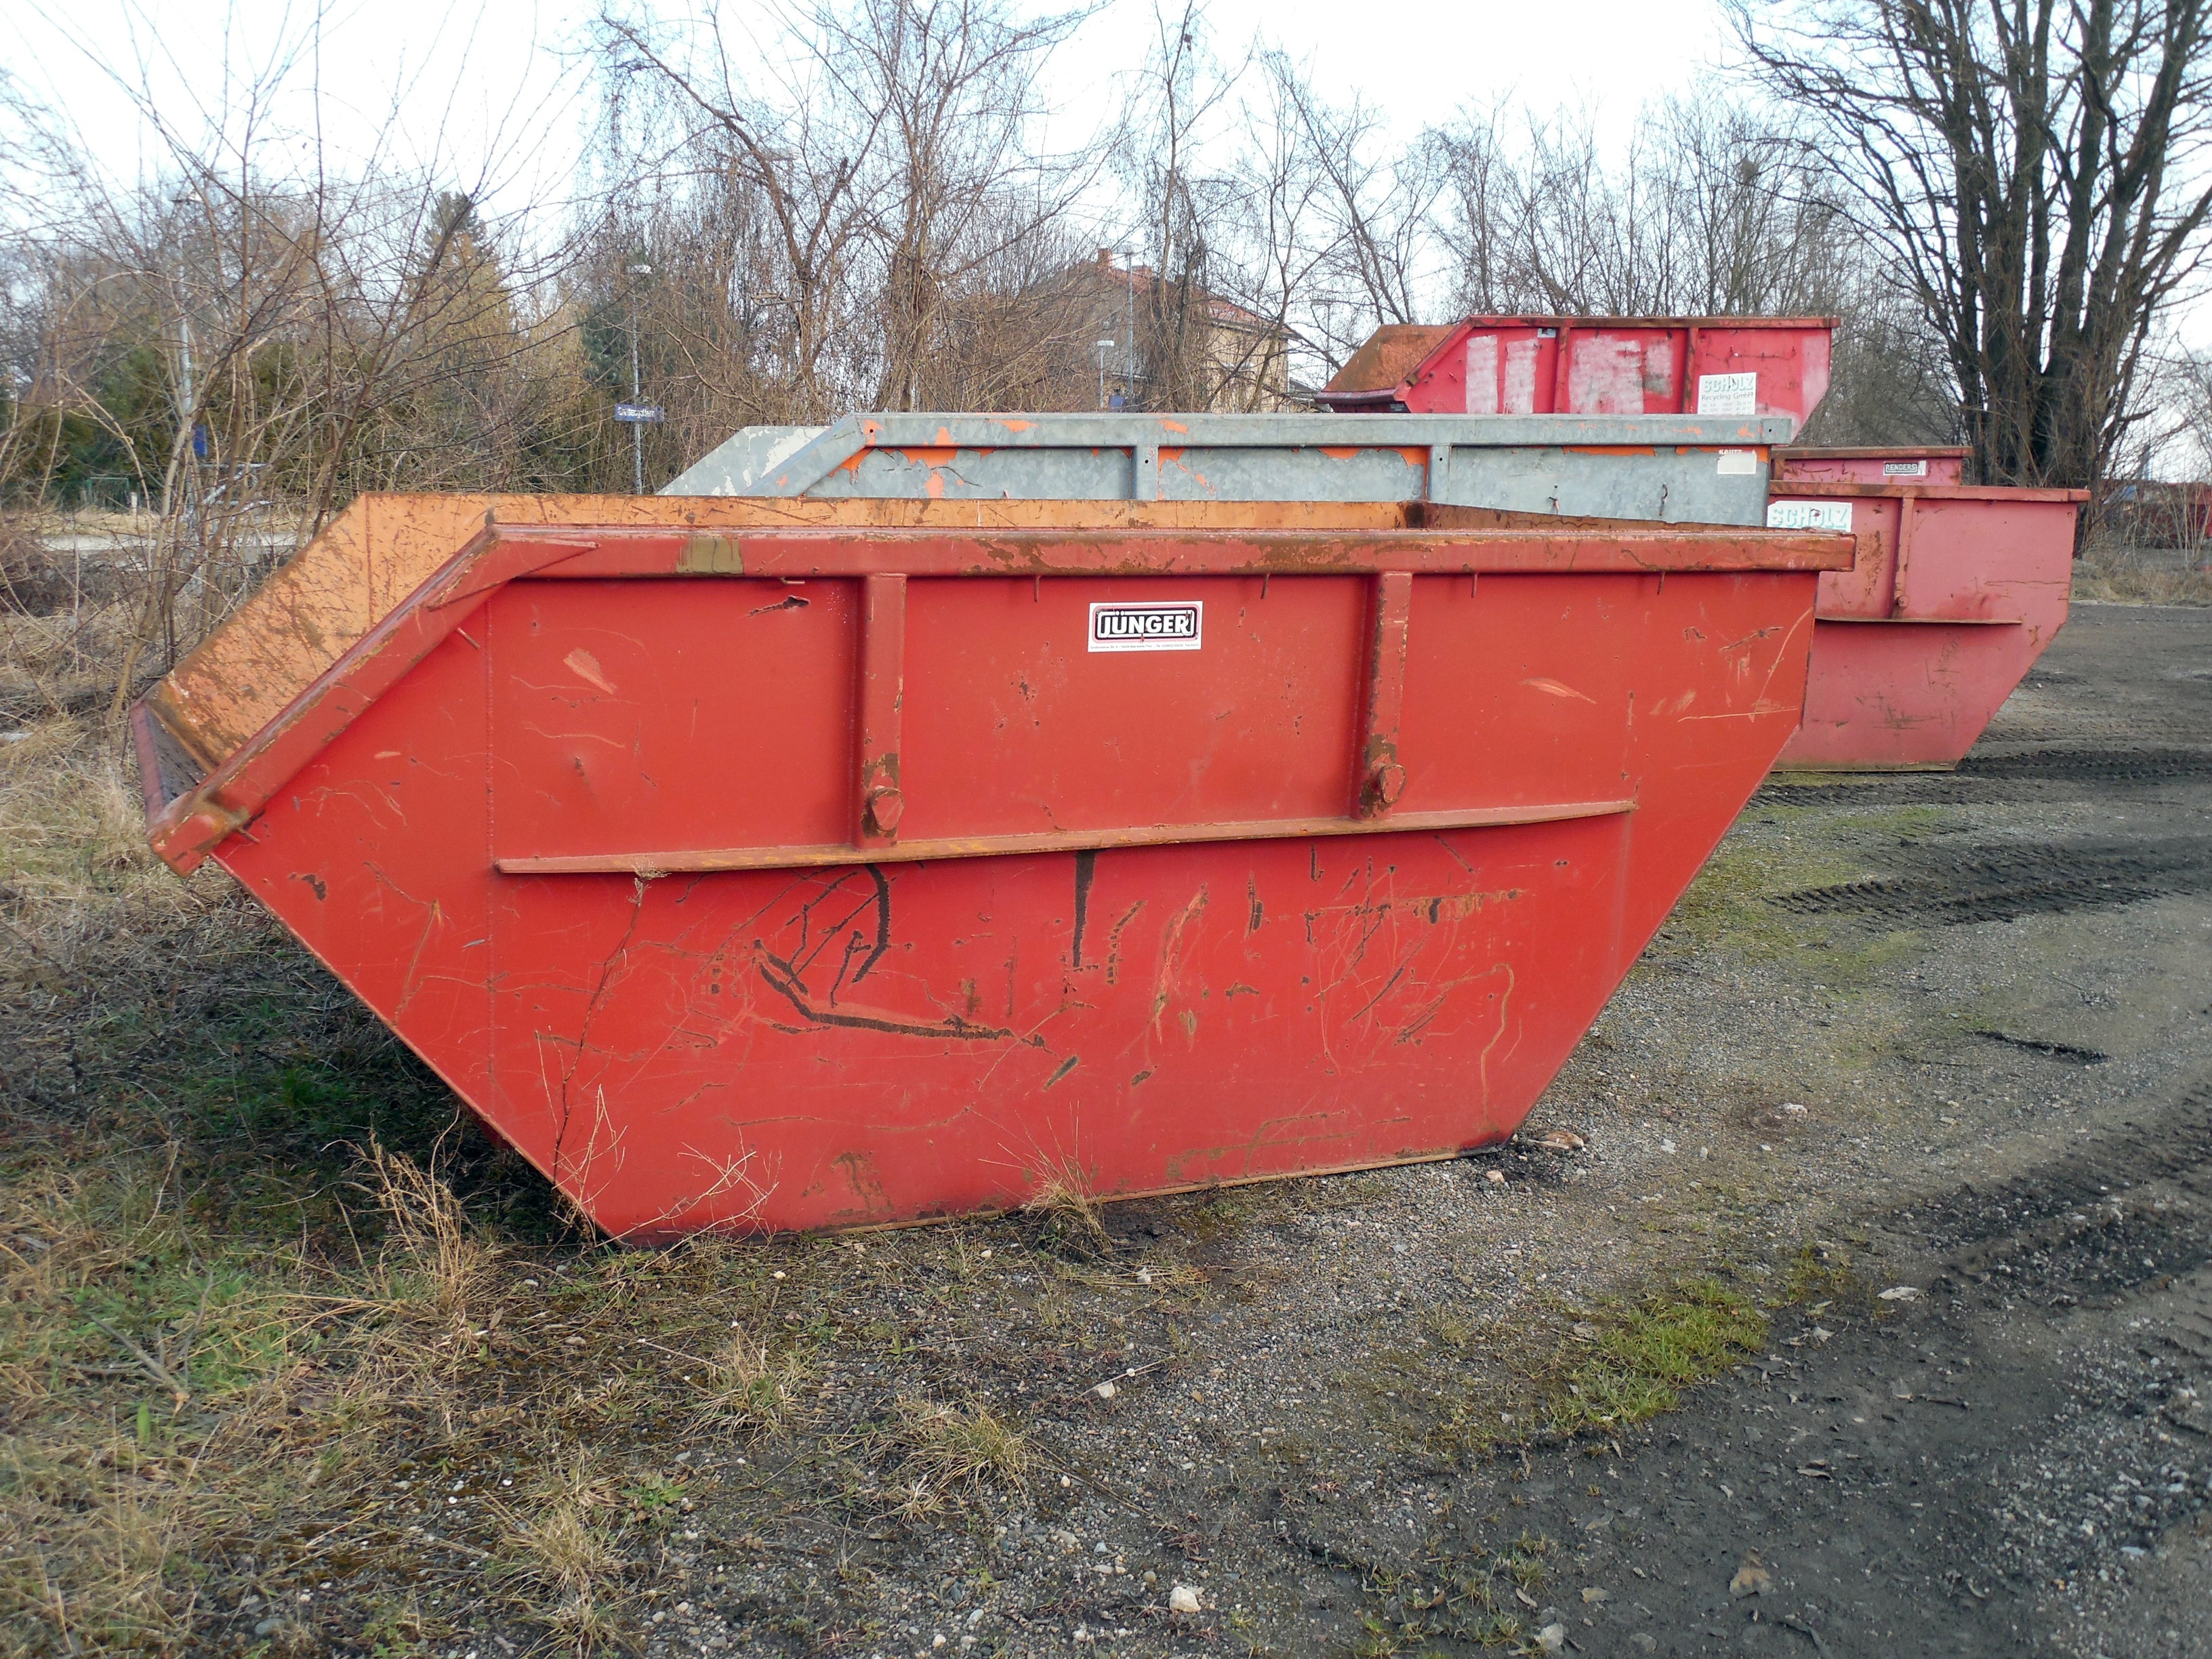
boat, vehicle, waterway, container, waste, garbage, watercraft, recycling, waste disposal, disposal, skiff, watercraft rowing, large refuse containers